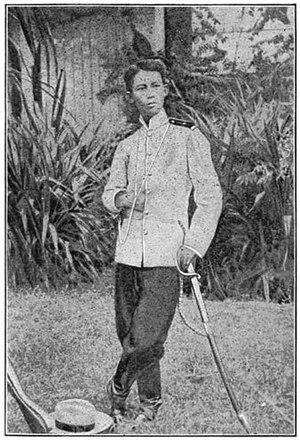
Gregorio Hilario del Pilar y Sempio était un général philippin de l'armée révolutionnaire philippine pendant la guerre américano-philippine.